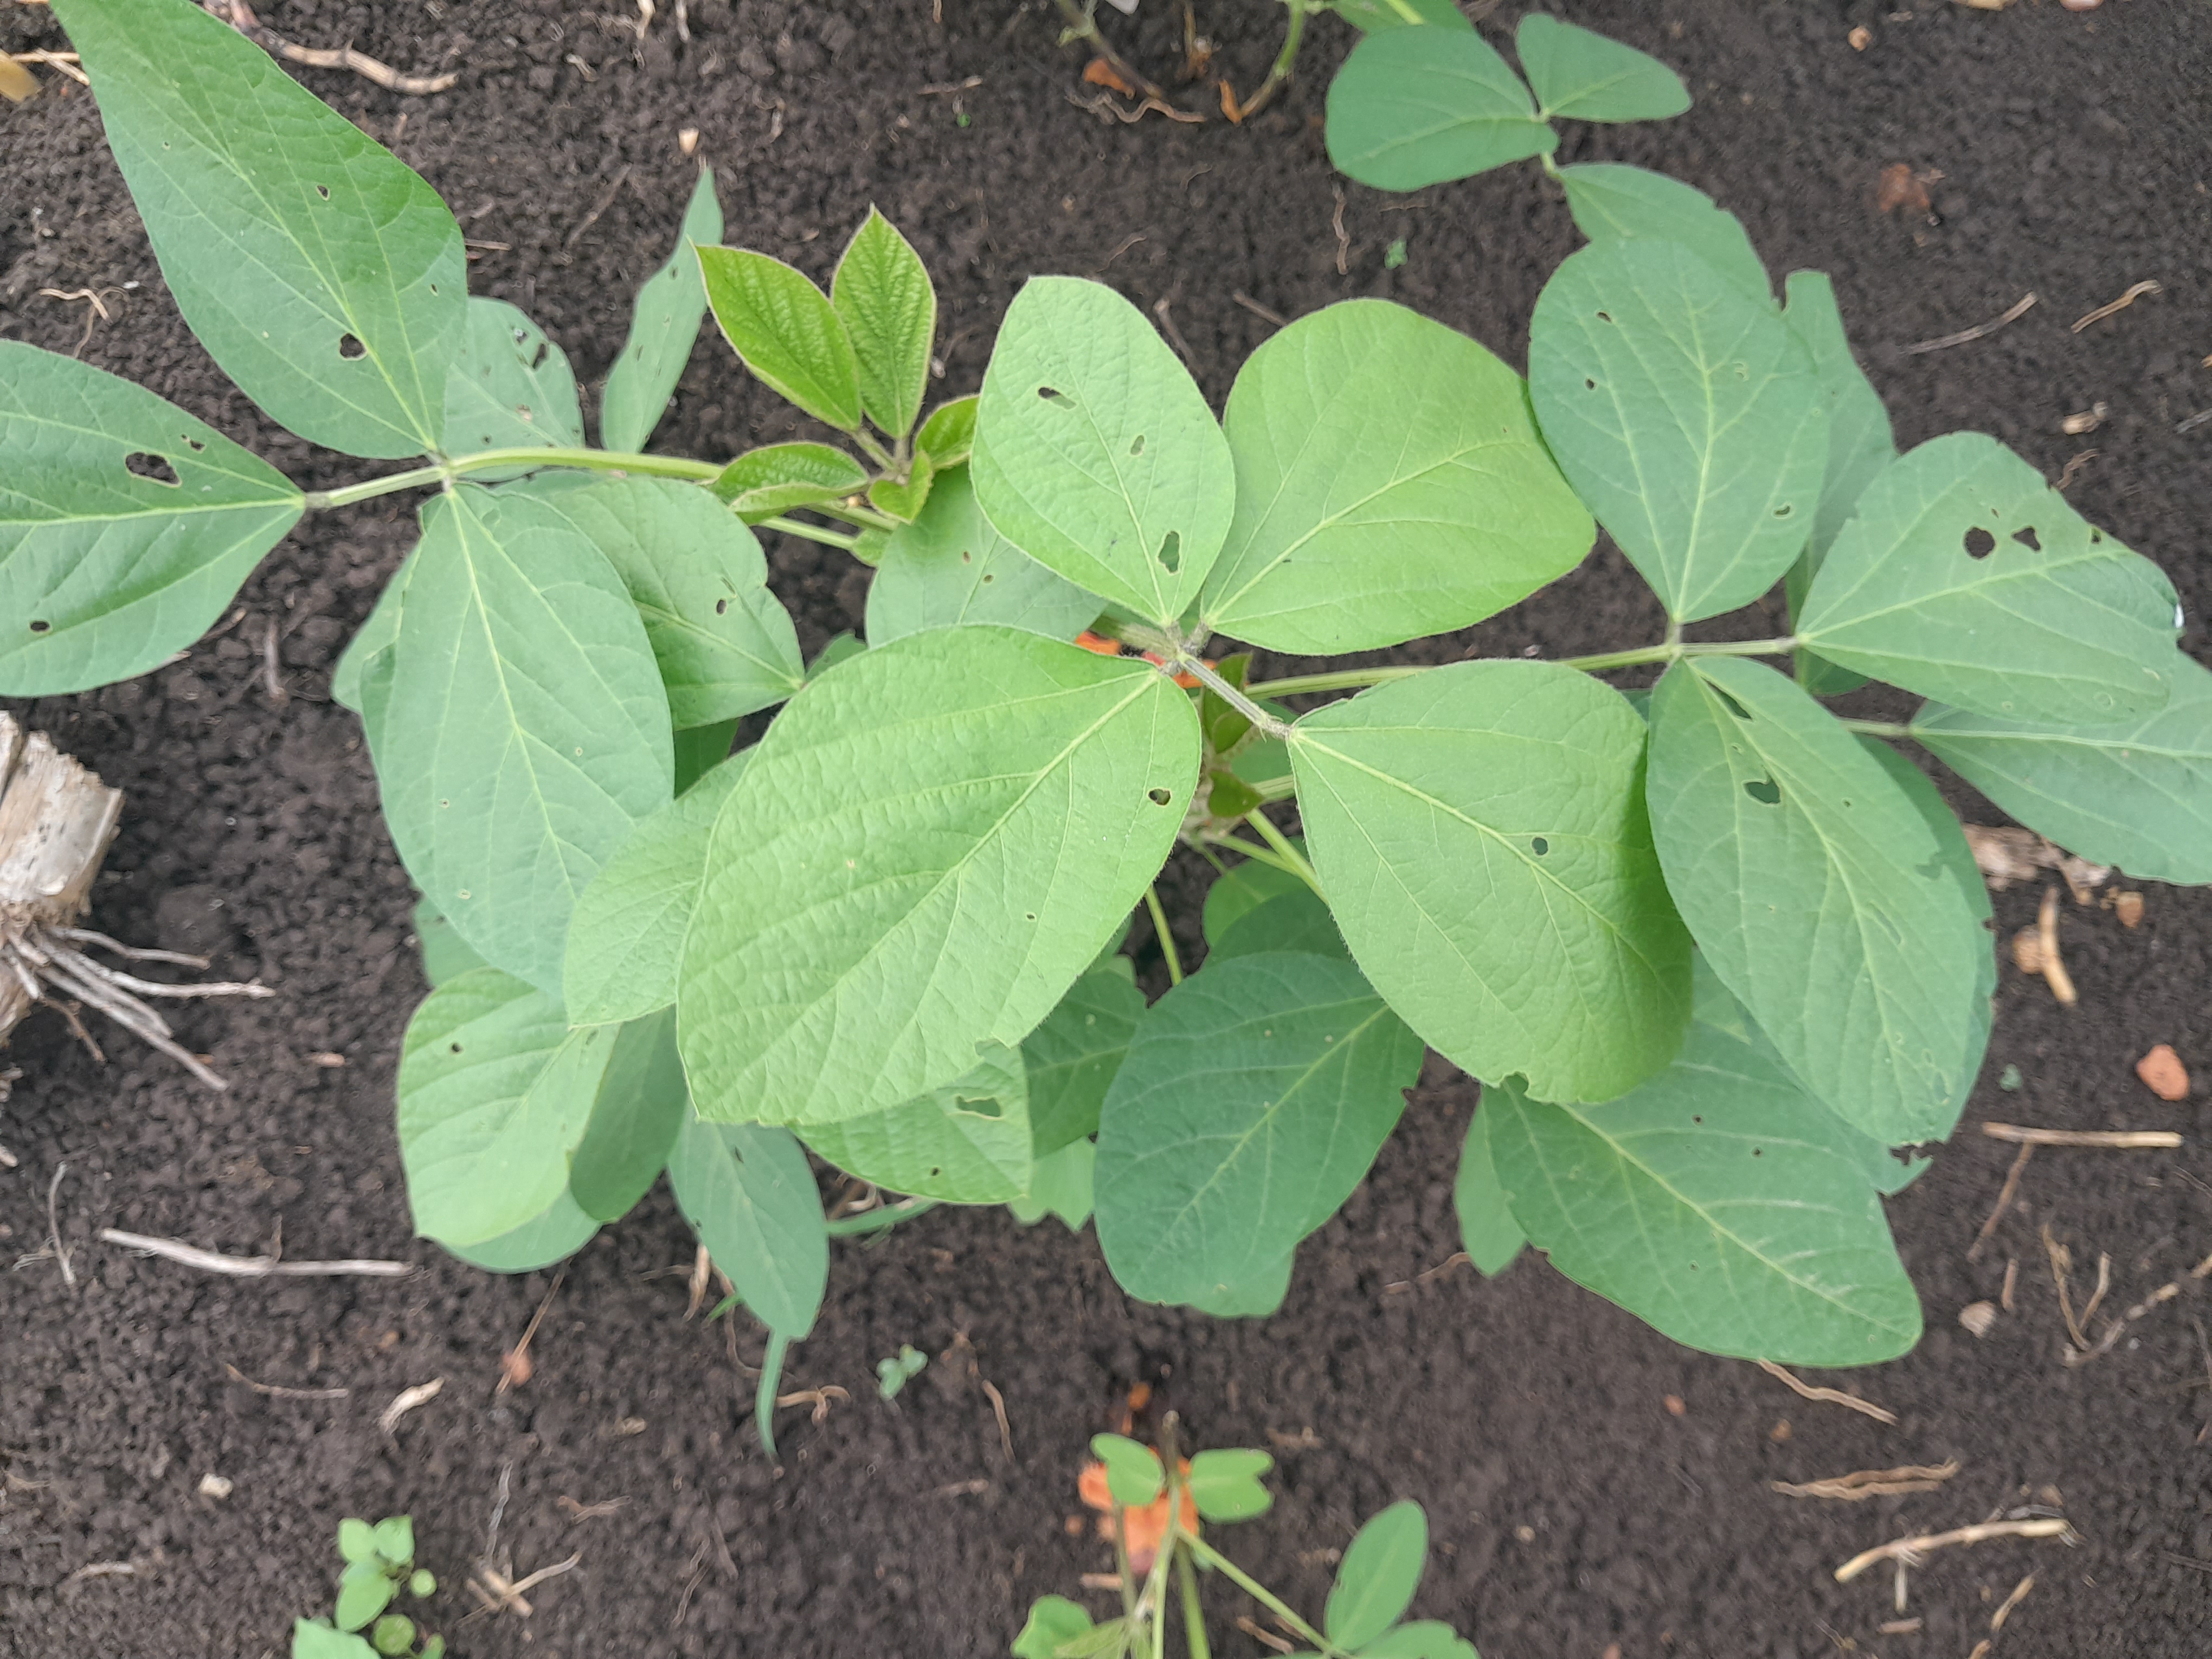
Label: Healthy